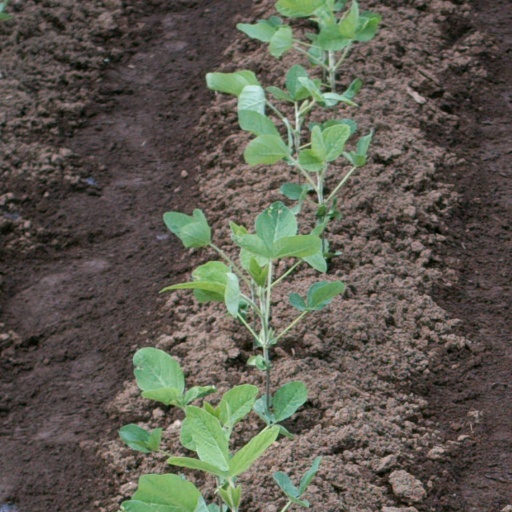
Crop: soybean